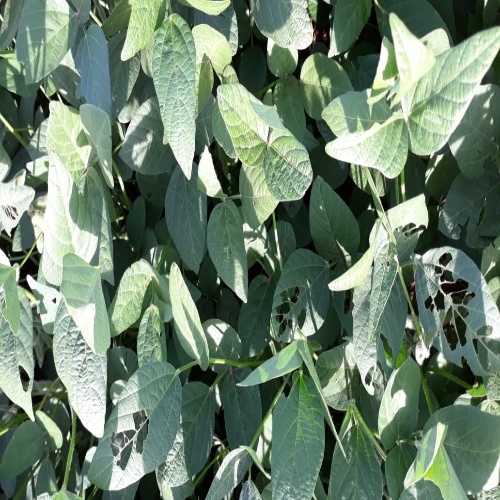
Label: Caterpillar